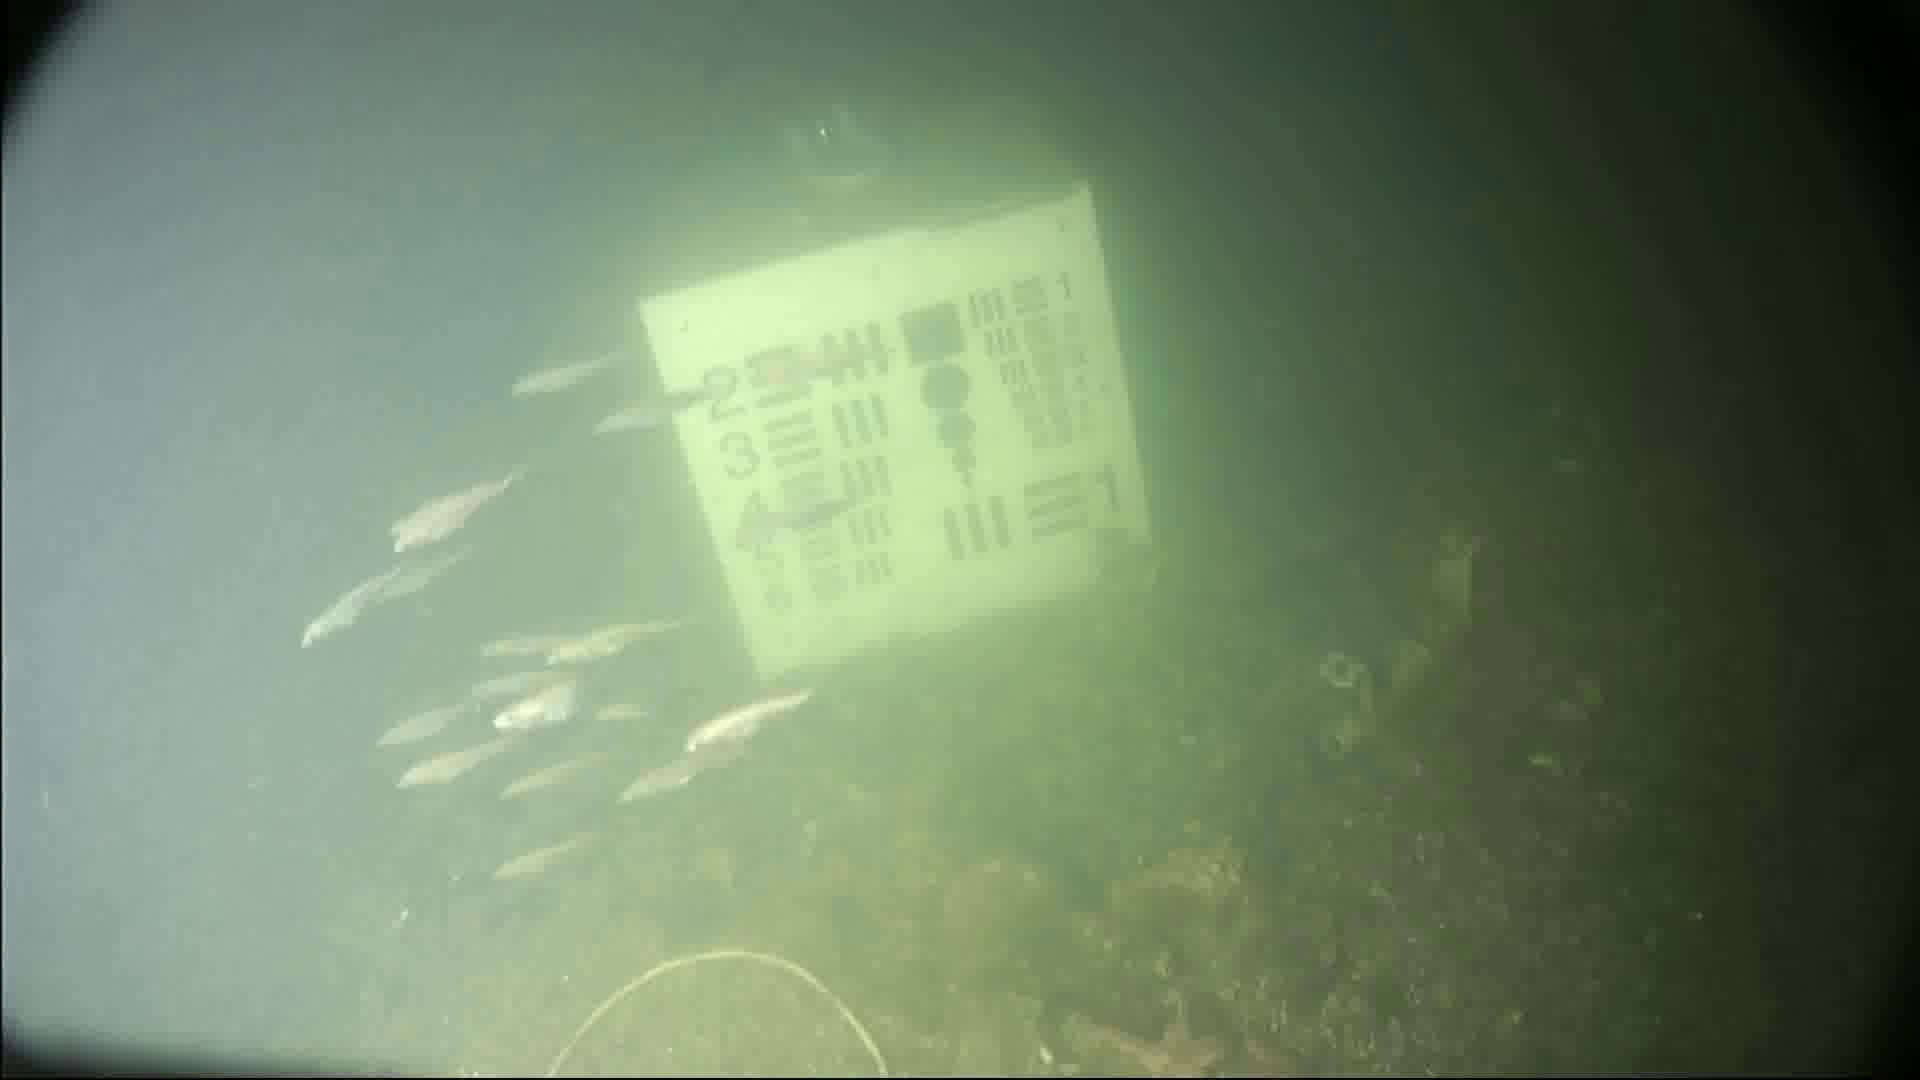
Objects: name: small_fish
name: starfish